German battleship Tirpitz

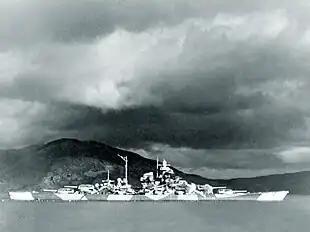
in the Ofotfjord/Bogenfjord

In March 1942 and , along with the destroyers , , and and a pair of torpedo boats, were intended to attack the homebound convoy QP 8 and the outbound Convoy PQ 12 as part of (Operation Sports Palace). , with a design speed of , was too slow to operate with and was left in port, as was the destroyer . The two torpedo boats were also released from the operation. On 5 March, Luftwaffe reconnaissance aircraft spotted PQ 12 near Jan Mayen Island; the reconnaissance failed to note the battleship or the battlecruiser , both of which were escorting the convoy, along with four destroyers.